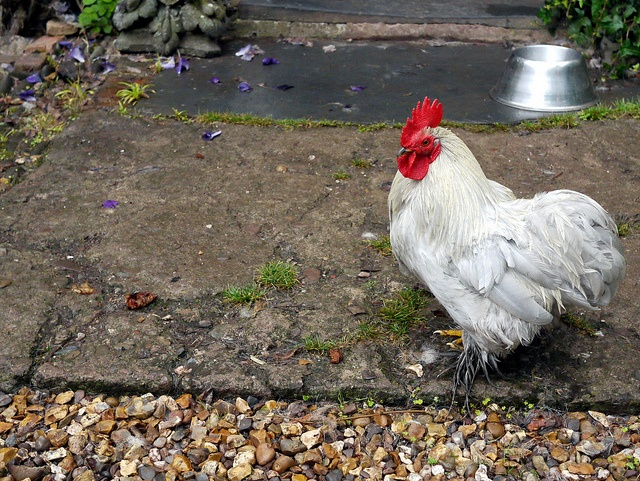
A red and white chicken walking on top of a stone walkway.
A wite rooster standing on a rock sidewalk area with lots of small rocks around it and a stainless steel feeding bowl behind it.
A white roaster walking on the concrete with a stainless water bowl.
There is a chicken standing on a sidewalk.
A rooster on the ground has a bright red comb.